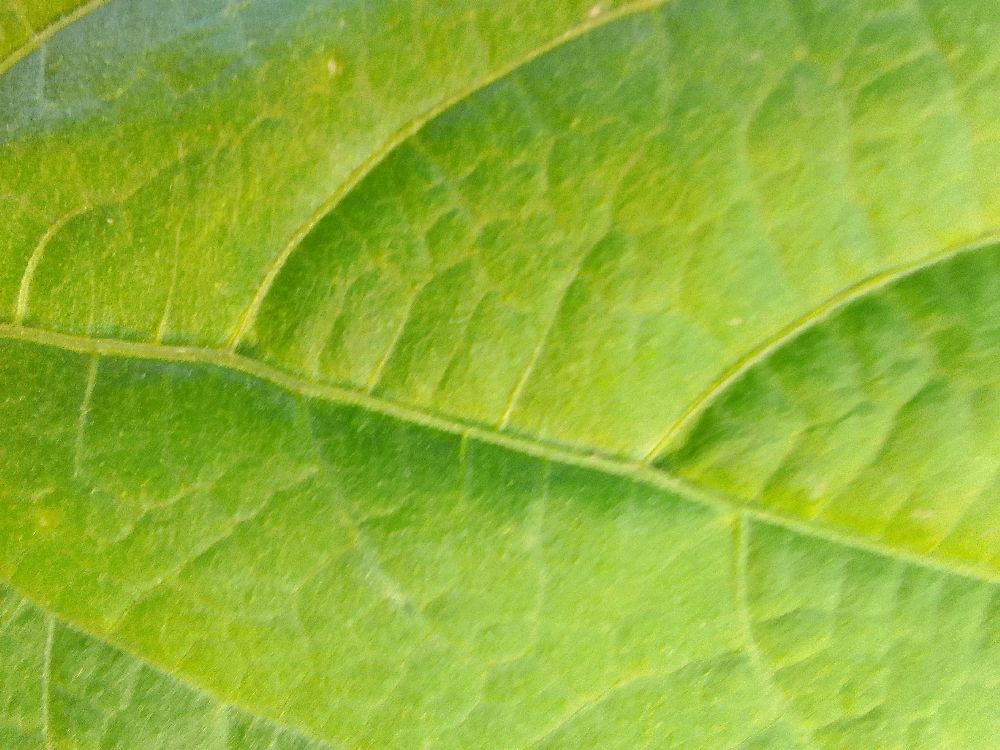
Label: healthy